Thomas Ayer House

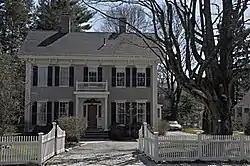

The Thomas Ayer House is a historic house at 8 Grove Street in Winchester, Massachusetts. Built about 1864, it is a conservative but detailed example of early Italianate architecture. It was built for a prominent local businessman and politician. The house was listed on the National Register of Historic Places in 1989.